Tina Khidasheli

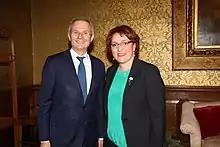
Khidasheli meets with British Minister for Europe David Lidington in London on September 17, 2015.

After a brief tenure as a Chairperson of the Board of Open Society Georgia Foundation (Soros Foundation) from 2004 to 2005, Khidasheli joined the Republican Party of Georgia, led by her husband, David Usupashvili. She served as that party's secretary for international affairs from 2005 to 2009. She was elected to the Council of Tbilisi in 2010 and entered the Parliament of Georgia after the Georgian Dream coalition, of which the Republican Party was member, defeated Saakashvili-led United National Movement in the 2012 election. She chaired the parliamentary committee on European integration.